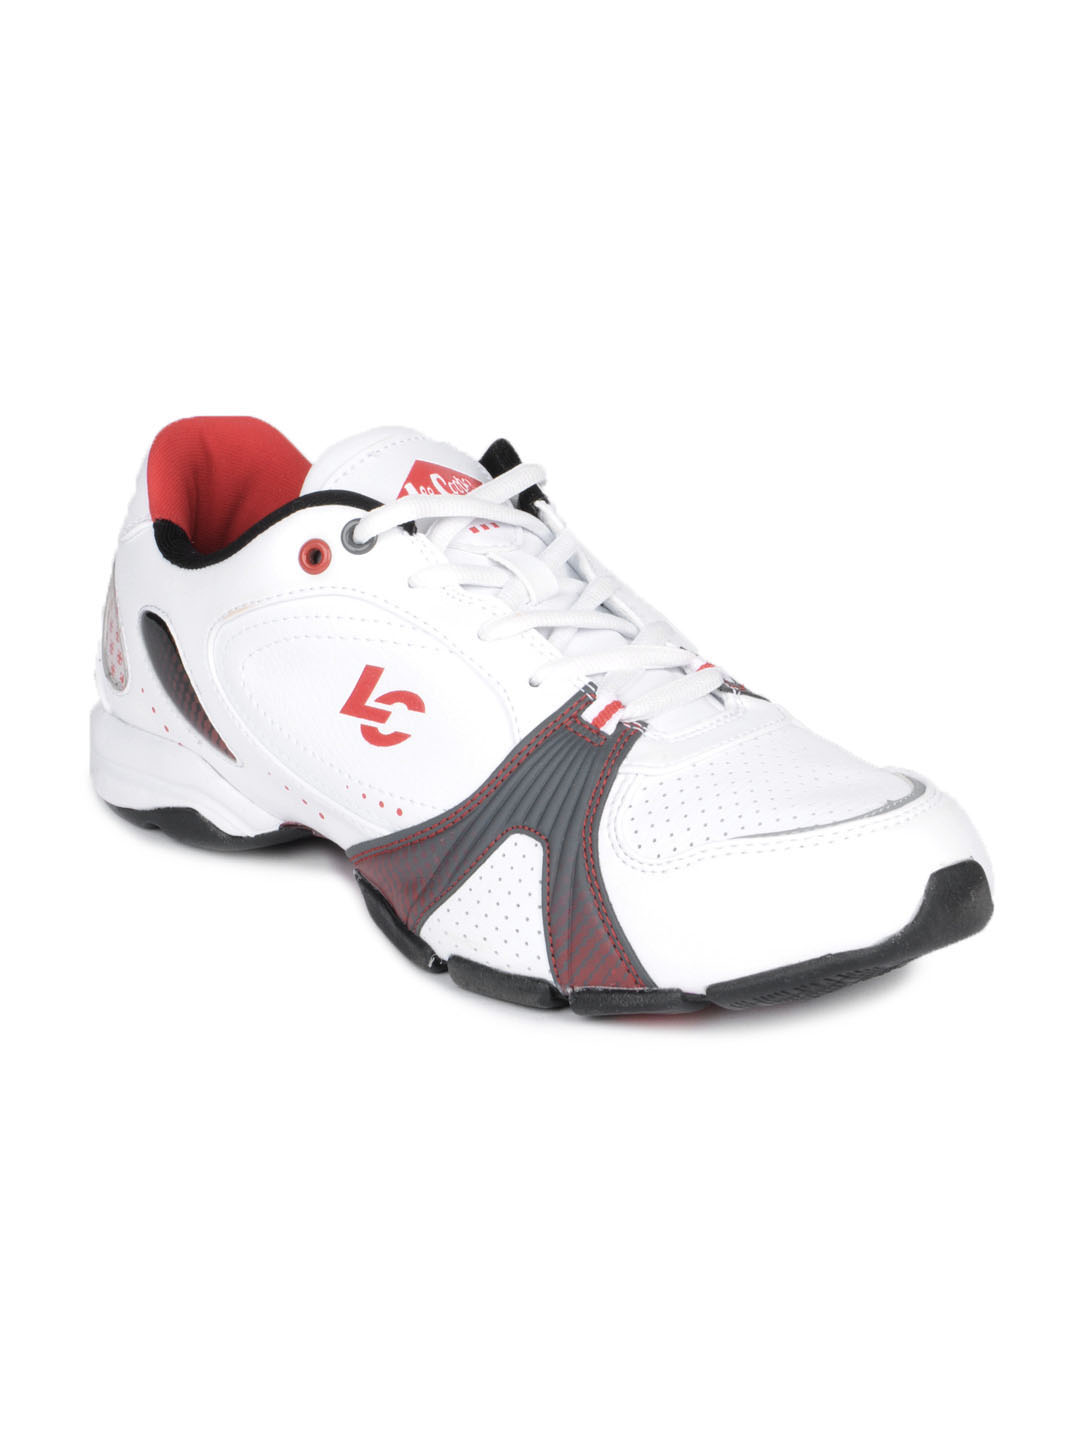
Lee Cooper Men White Shoes
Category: Footwear / Shoes / Casual Shoes
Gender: Men
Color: White
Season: Fall 2012
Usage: Casual